Miyake Subprefecture

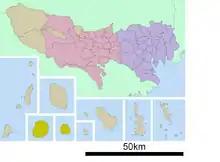
The location of Miyake Subprefecture

It includes the following villages on the Izu Islands: